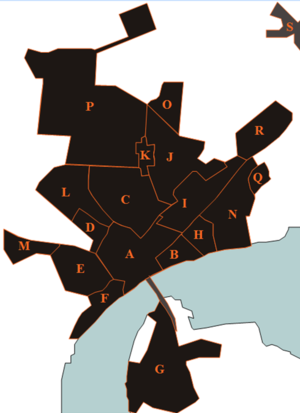
Fugle-kvarteret
Bydele og bebyggelser i og ved Hadsund: